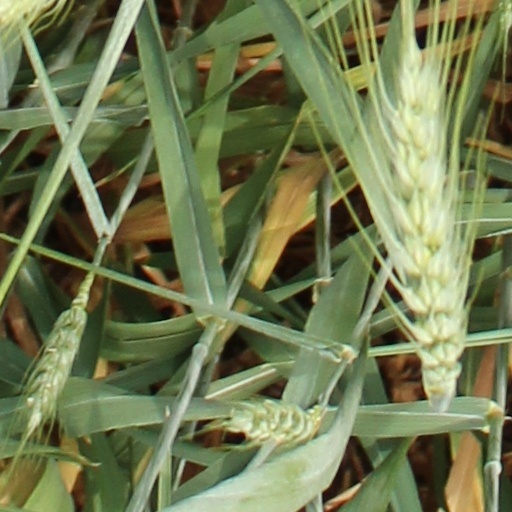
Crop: wheat